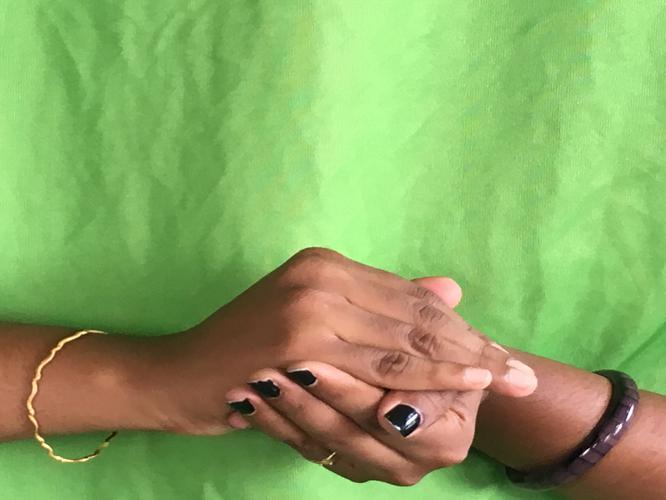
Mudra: Samputa
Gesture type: double_hand